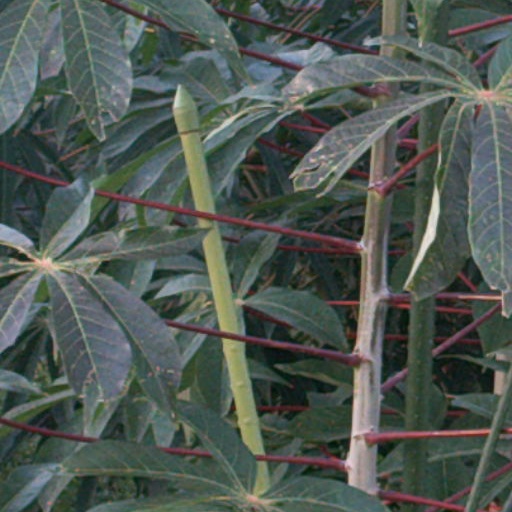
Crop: cassava